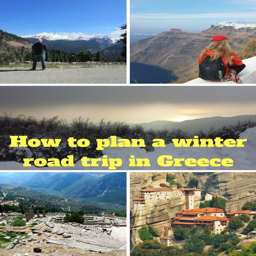
how to plan a winter road trip in travel tips and advice